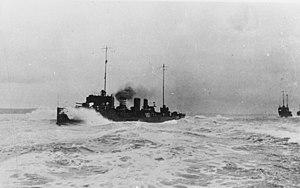
Le SMS Balaton était un destroyer de classe Tátra construit par l'Autriche-Hongrie à partir de 1911.